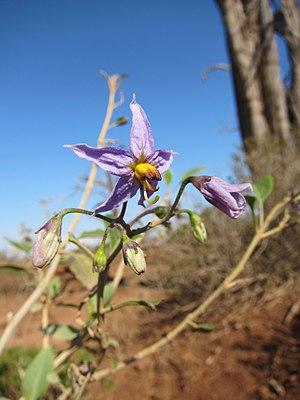
Solanum somalense Franch. (Solanaceae) derrière la villa du Gouverneur, Forêt du Day, Djibouti.
La flore de Djibouti est composée de 783 espèces indigènes.